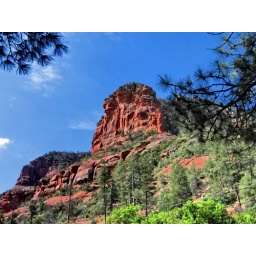
These red rocks are located in Slippery Rock State Park north of Sedona, Arizona.